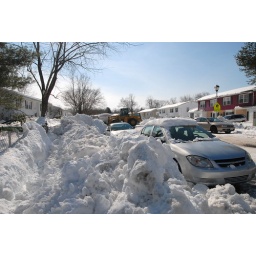
02/11/10 our sidewalk in front of our house in Chapelgate dr, Odenton,Md